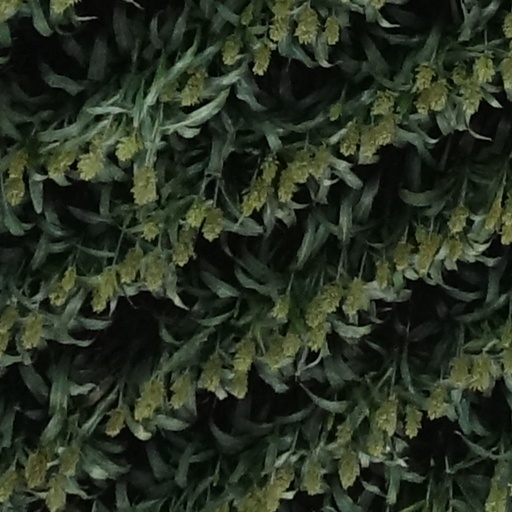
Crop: sorghum